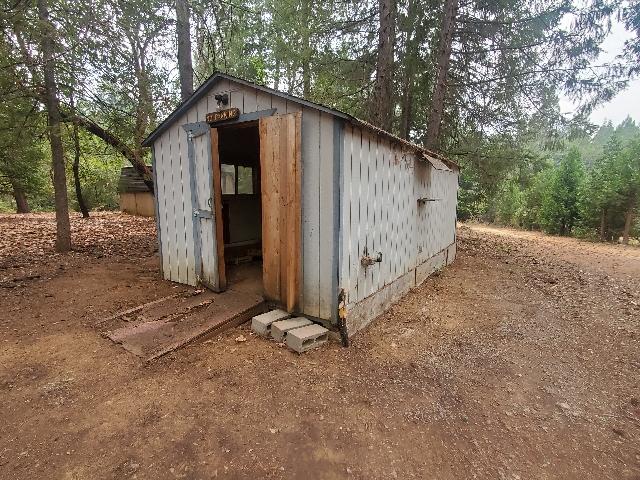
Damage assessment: no_damage